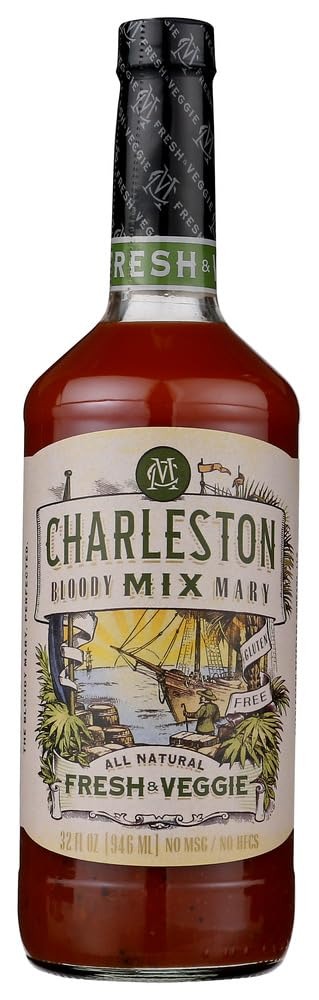
Item Name: Charleston Mix Premium, All Natural Bloody Mary Mix. Fresh & Veggie, 32oz (2 bottles)
Bullet Point 1: Made with the perfect blend of premium, all-natural ingredients that have been part of South Carolina lowcountry pantries for centuries.
Bullet Point 2: Our recipe features a proprietary, unique blend of habanero mash, apple cider vinegar, Worcestershire sauce and spices for it’s enticing heat and flavor.
Bullet Point 3: What make’s Fresh & Veggie unique is the beef broth found in our Bold & Spicy mix is replaced with a hearty carrot juice, making this bloody mary mix vegetarian friendly.
Bullet Point 4: Charleston Mix is a nice departure from all the other brands that use horseradish for their spice by creating a balanced heat.
Bullet Point 5: Charleston Mix is one of the few mixes that are gluten free and does not contain MSG nor high fructose corn syrup (HFCS).
Product Description: Includes two (2) bottles of 32oz. Charleston “Fresh & Veggie” Bloody Mary Mix. Fresh & Veggie is vegetarian friendly and includes no beef broth. Charleston Mix Bloody Mary products are made with a collection of premium, all-natural ingredients that have been part of the Lowcountry pantries for centuries. Our recipe is horseradish-free and features a unique blend of habanero mash, apple cider vinegar, Worcestershire sauce and spices for the perfect blend of heat and flavor. Fresh & Veggie Bloody Mary Mix is gluten free and contain no MSG nor high fructose corn syrup. Our “Fresh & Veggie” mix is all about epic flavor and is yet another reason Charleston Mix is the Bloody Mary, perfected.
Value: 64.0
Unit: Fl Oz

Price: 23.95